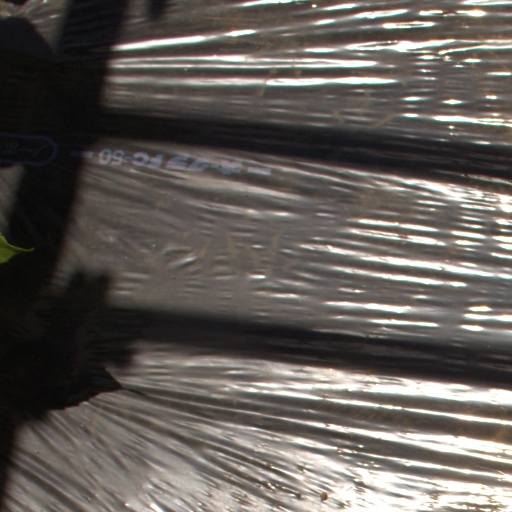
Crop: Jerusalem artichoke